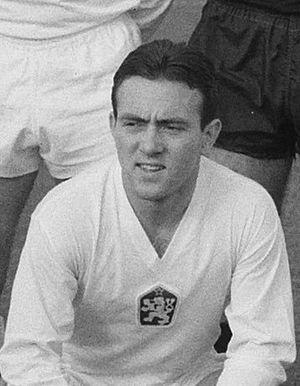
František Veselý, né le 7 décembre 1943 à Prague et mort le 30 octobre 2009, est un footballeur tchécoslovaque,